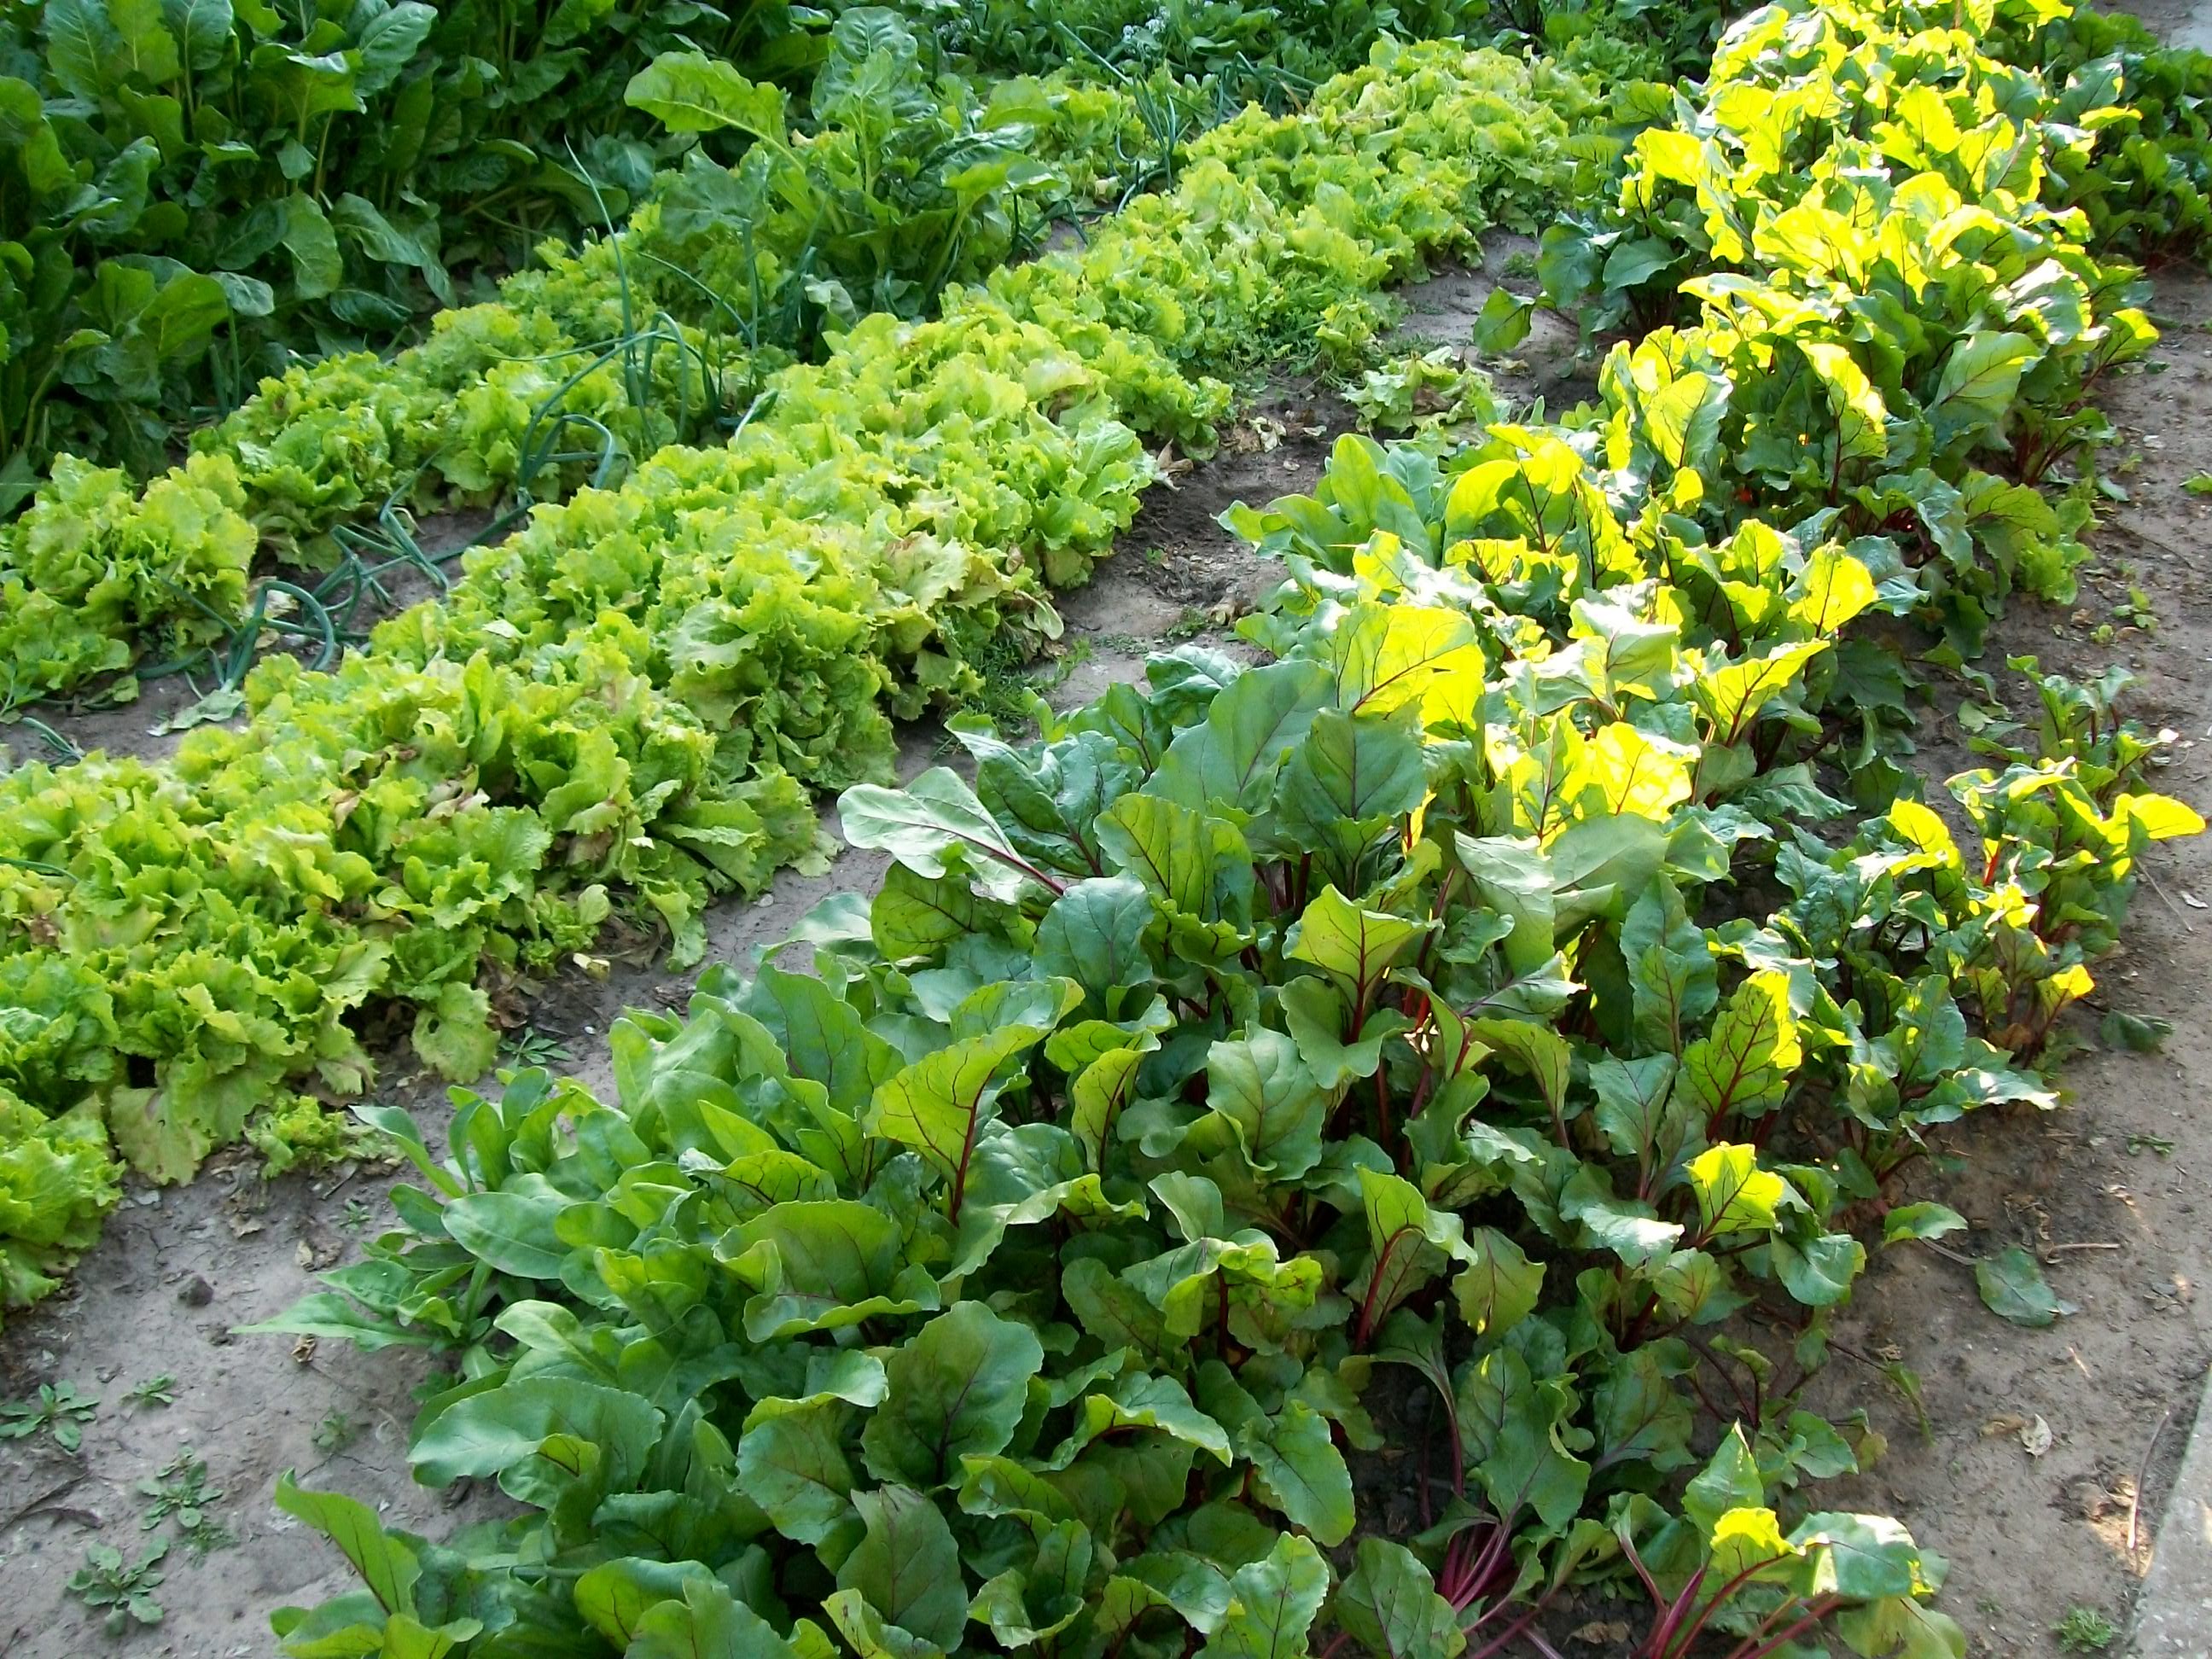
plant, flower, food, spring, produce, vegetable, garden, shrub, groundcover, flowering plant, huerta, annual plant, land plant